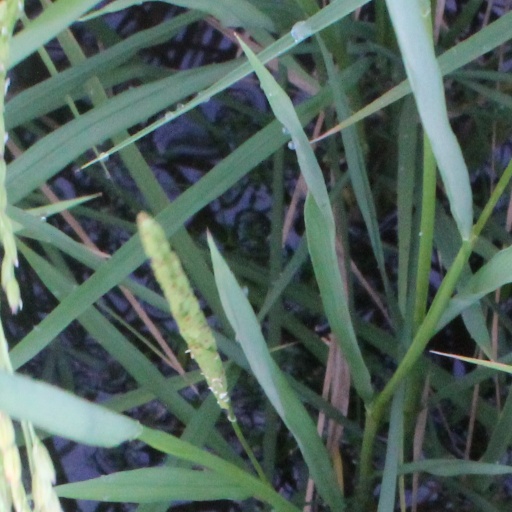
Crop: rice